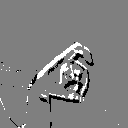
ASL letter: x